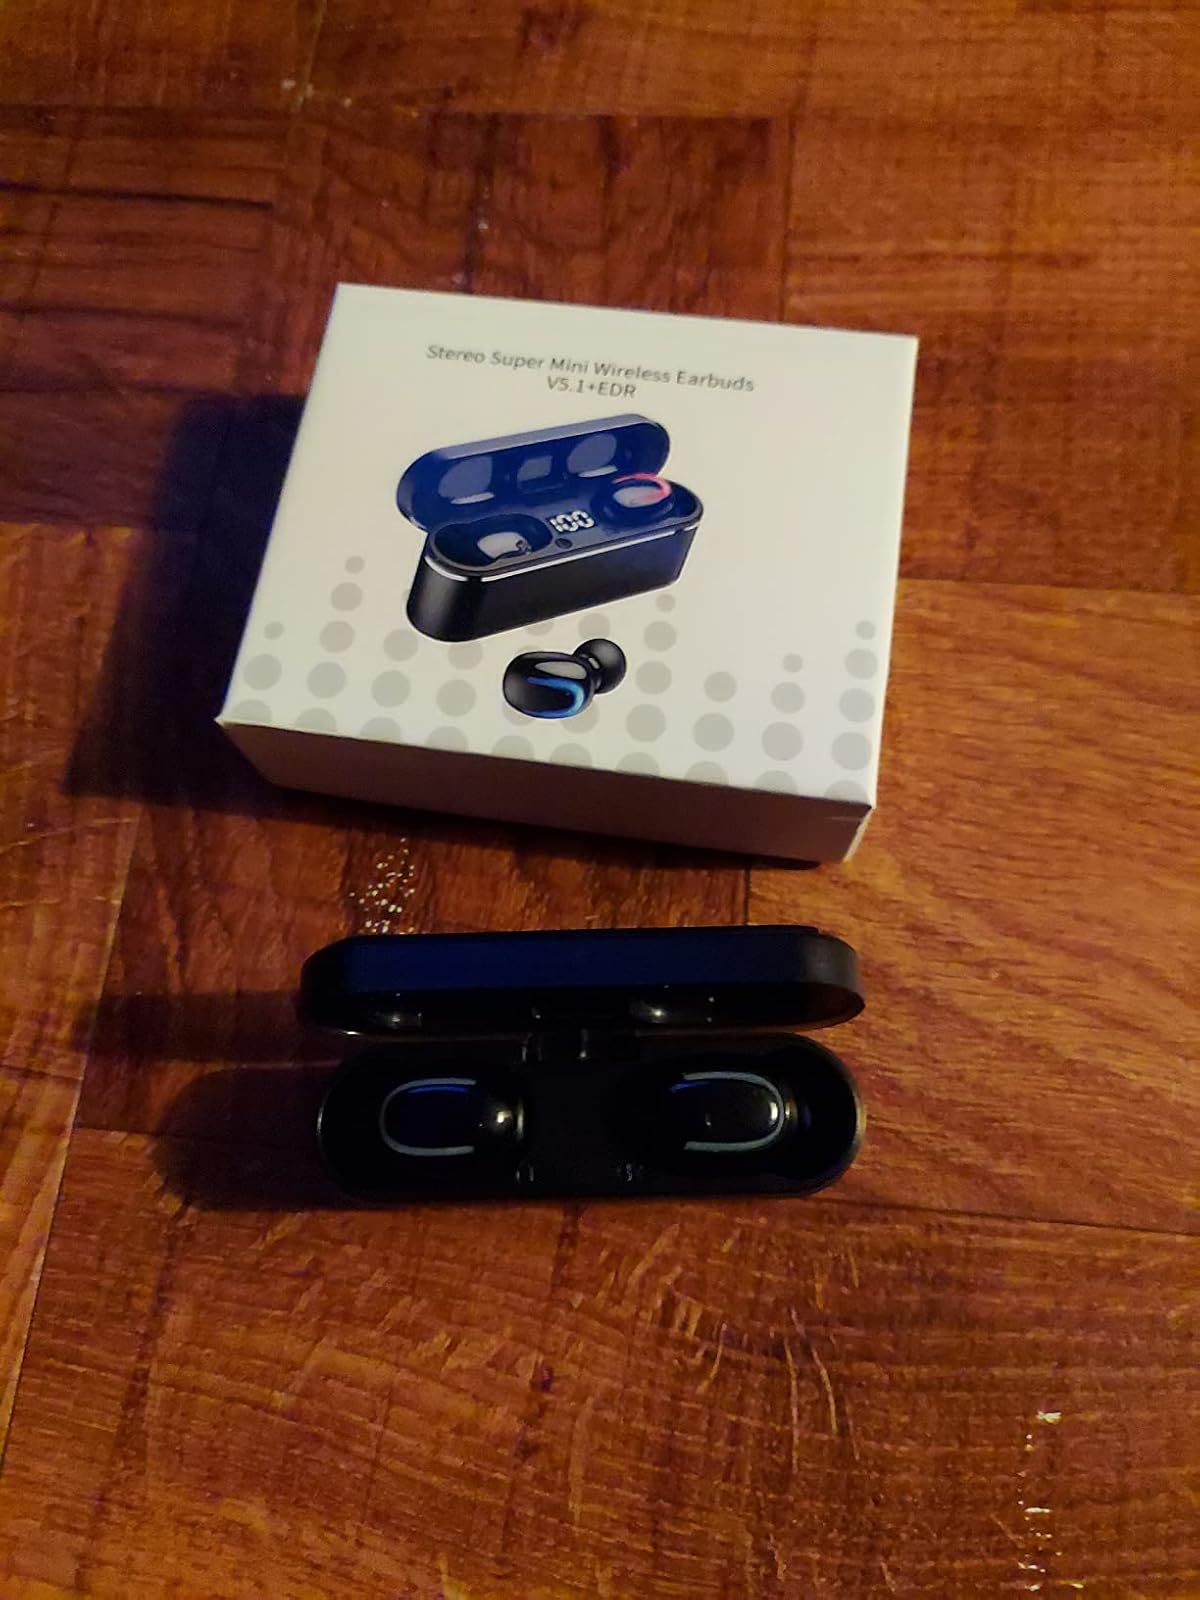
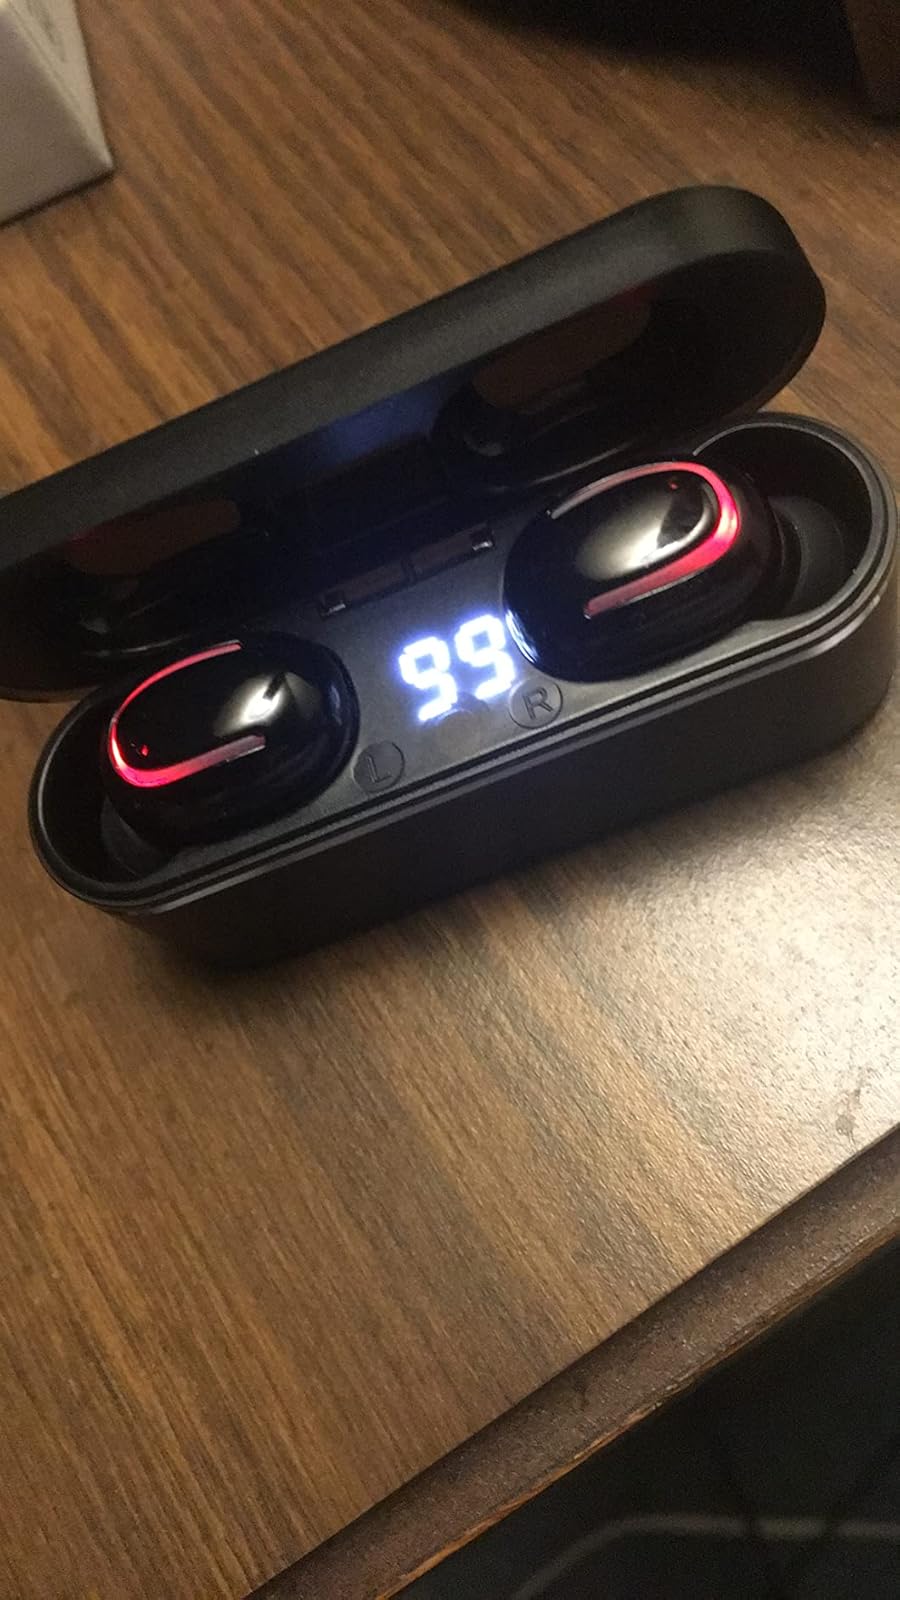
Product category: earbuds
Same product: yes